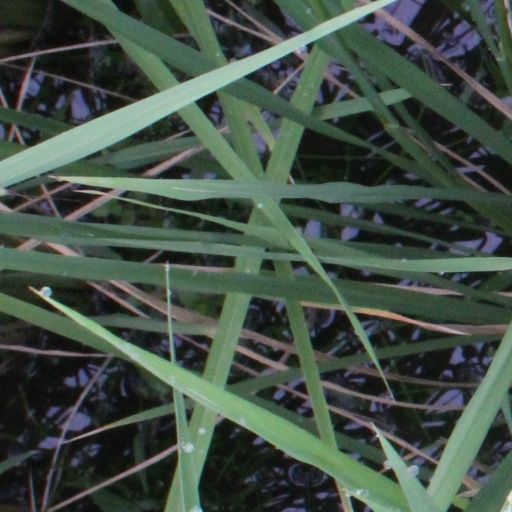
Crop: rice